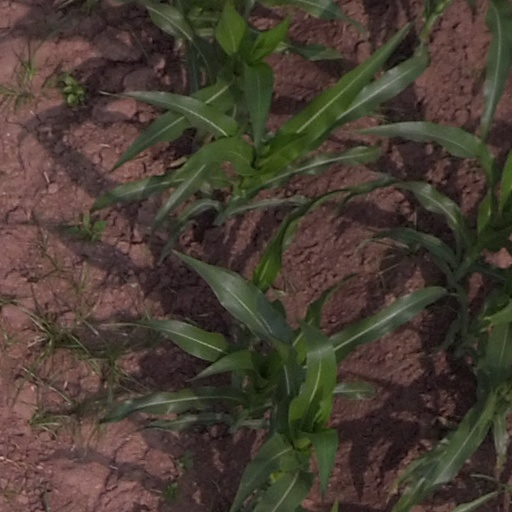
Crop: maize; corn